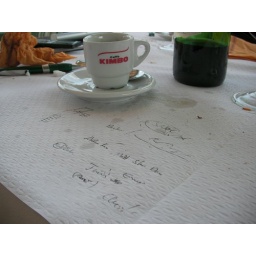
Bit like Wagamama's in terms of orders written on the paper table cover.